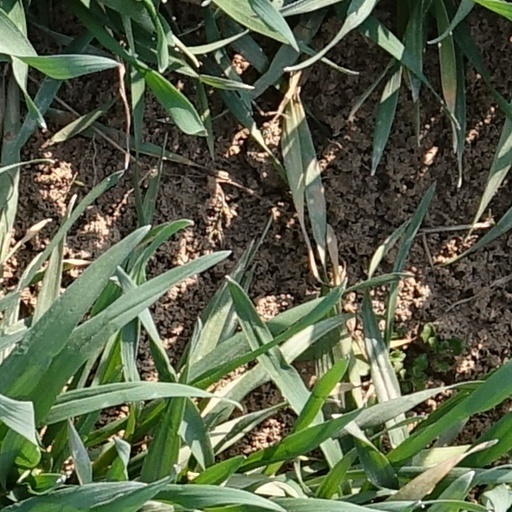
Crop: wheat